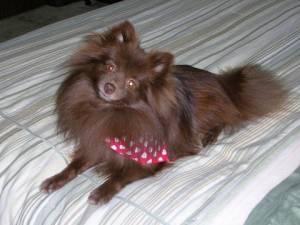
Breed: pomeranian